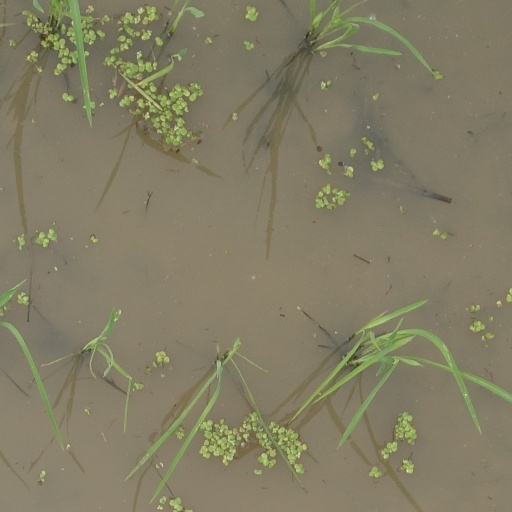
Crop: rice